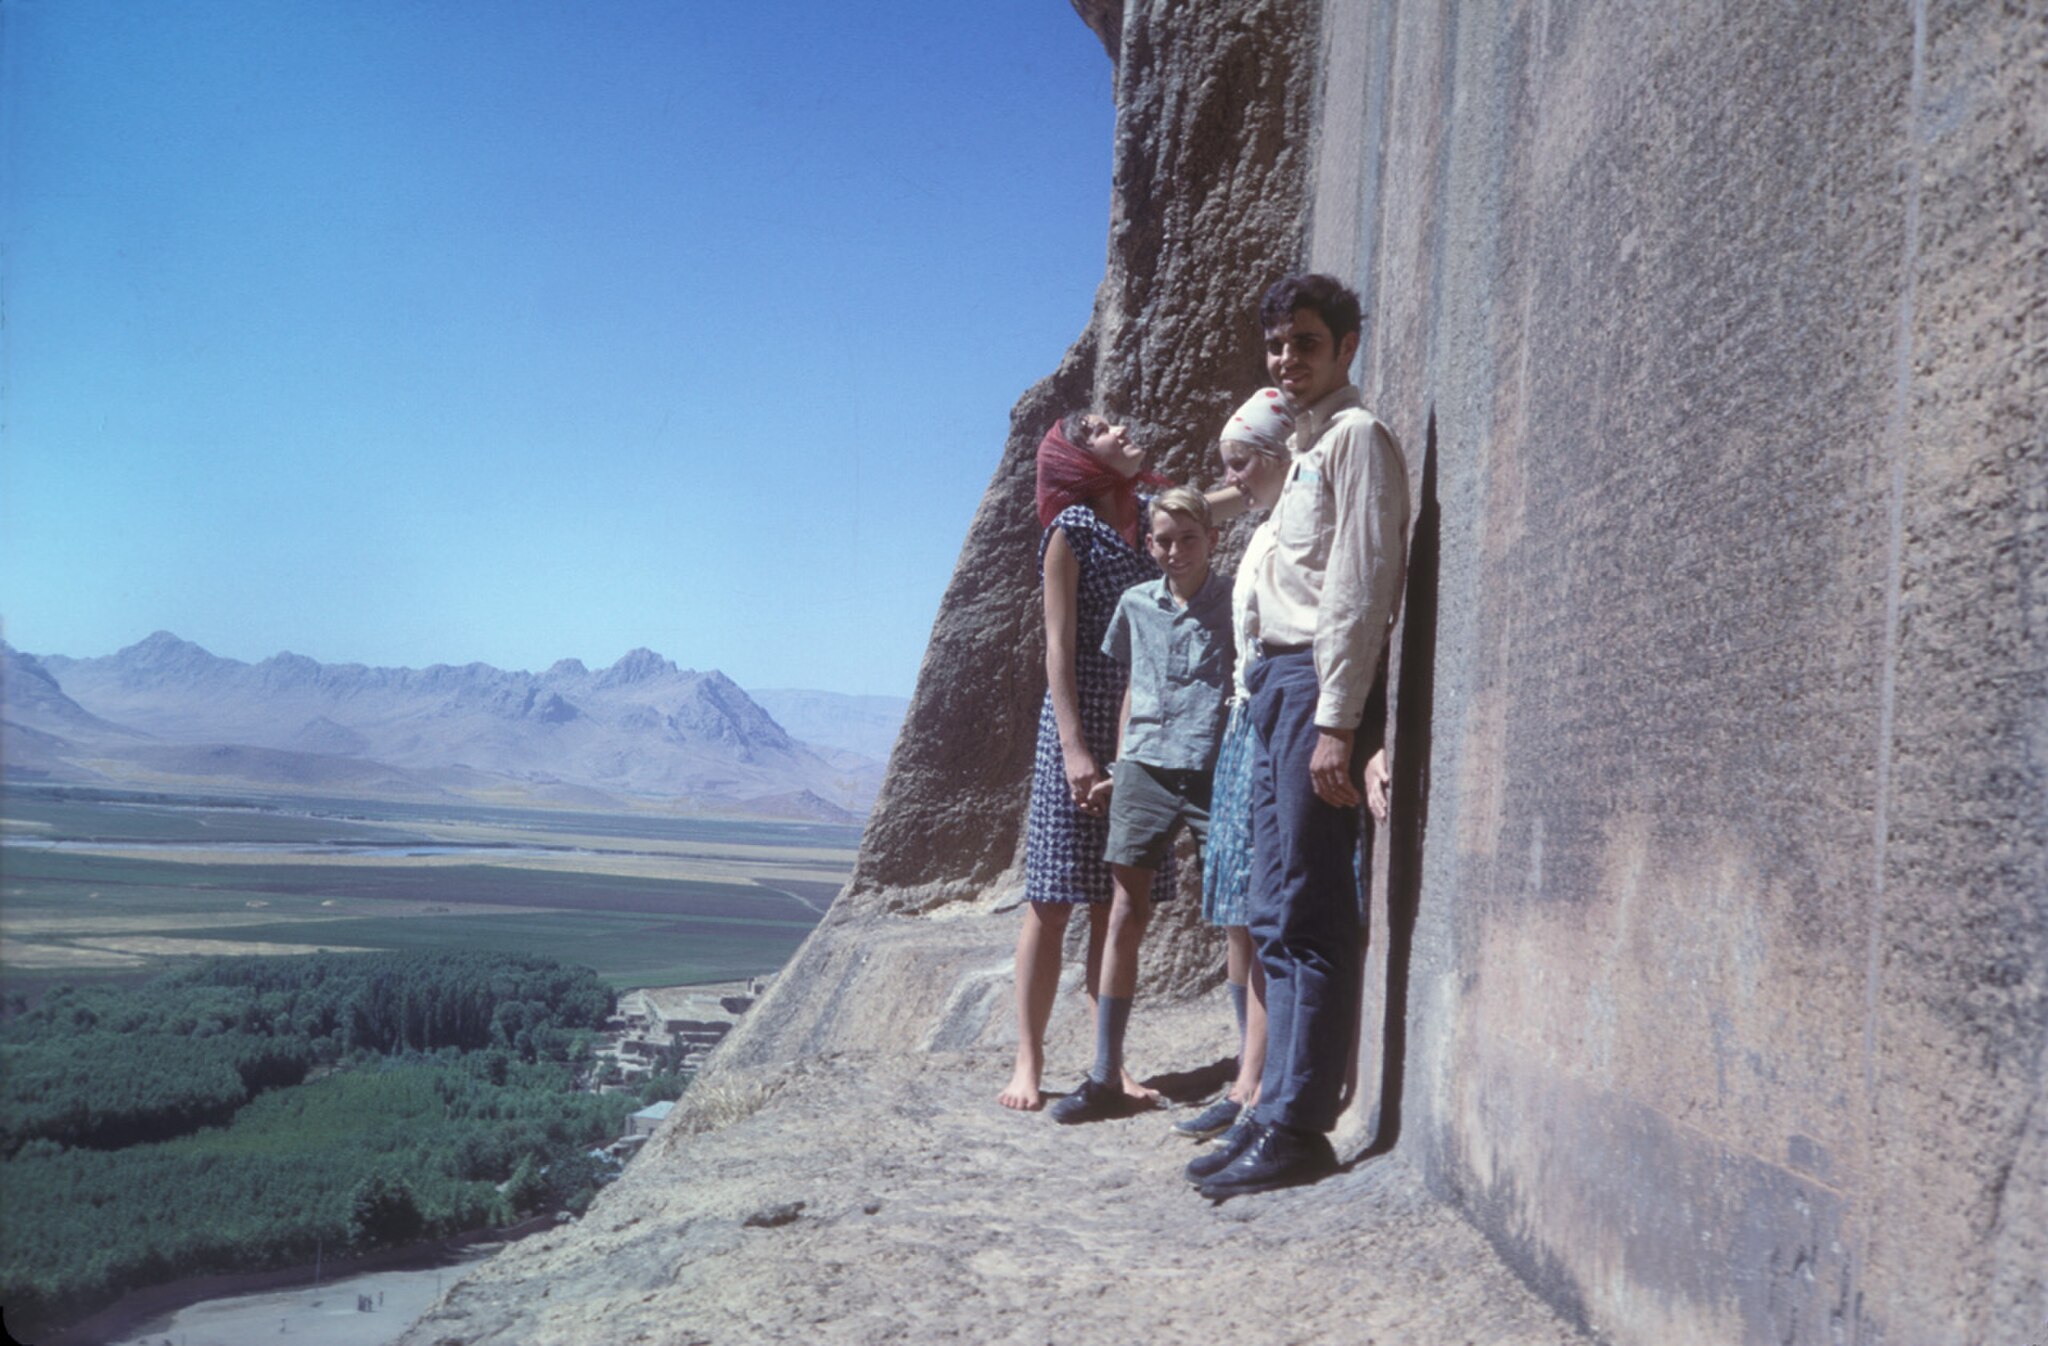
Title: BehistunLedge
Description: The picture shows my sister Glenda, my younger brother Ted, my sister Michelle and myself standing on the ledge below the Behistun inscription. It was taken by my father, David Kyrle Down. I am pressed back against the inscription because I suffer from vertigo and it took all my courage to make the climb
Date: 1967
Categories: GFDL, Behistun Inscription, 1967 in Iran, License migration redundant, Self-published work, People in Bisotun